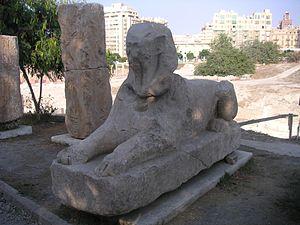
Psammétique II est un pharaon de la XXVIᵉ dynastie, régnant de -595 à -589. C'est le fils de Nékao II.